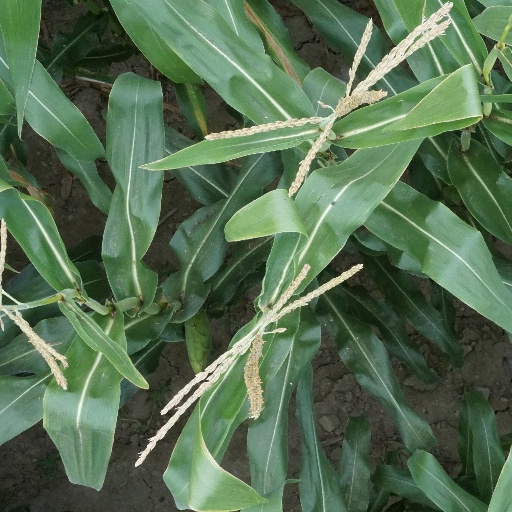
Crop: maize; corn